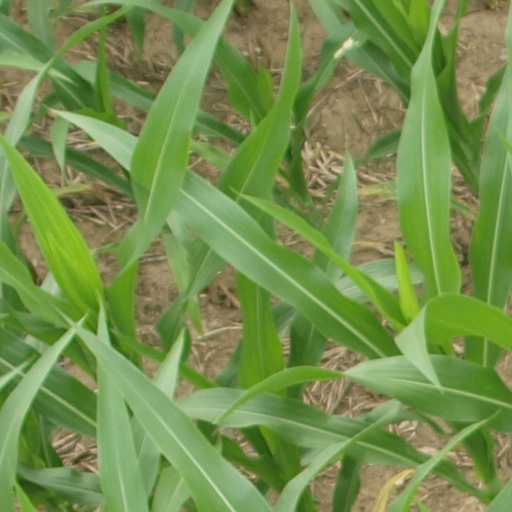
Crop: maize; corn